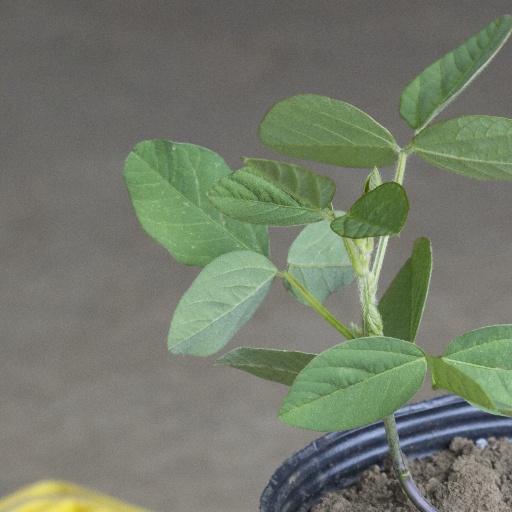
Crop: soybean